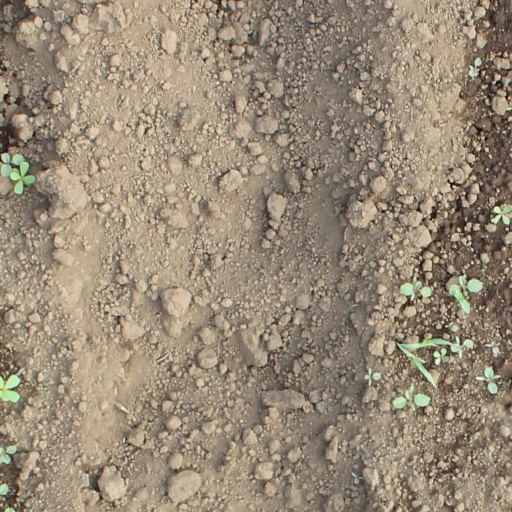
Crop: soybean